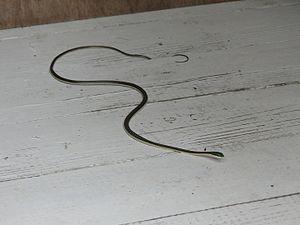
Leptophis mexicanus est une espèce de serpents de la famille des Colubridae.